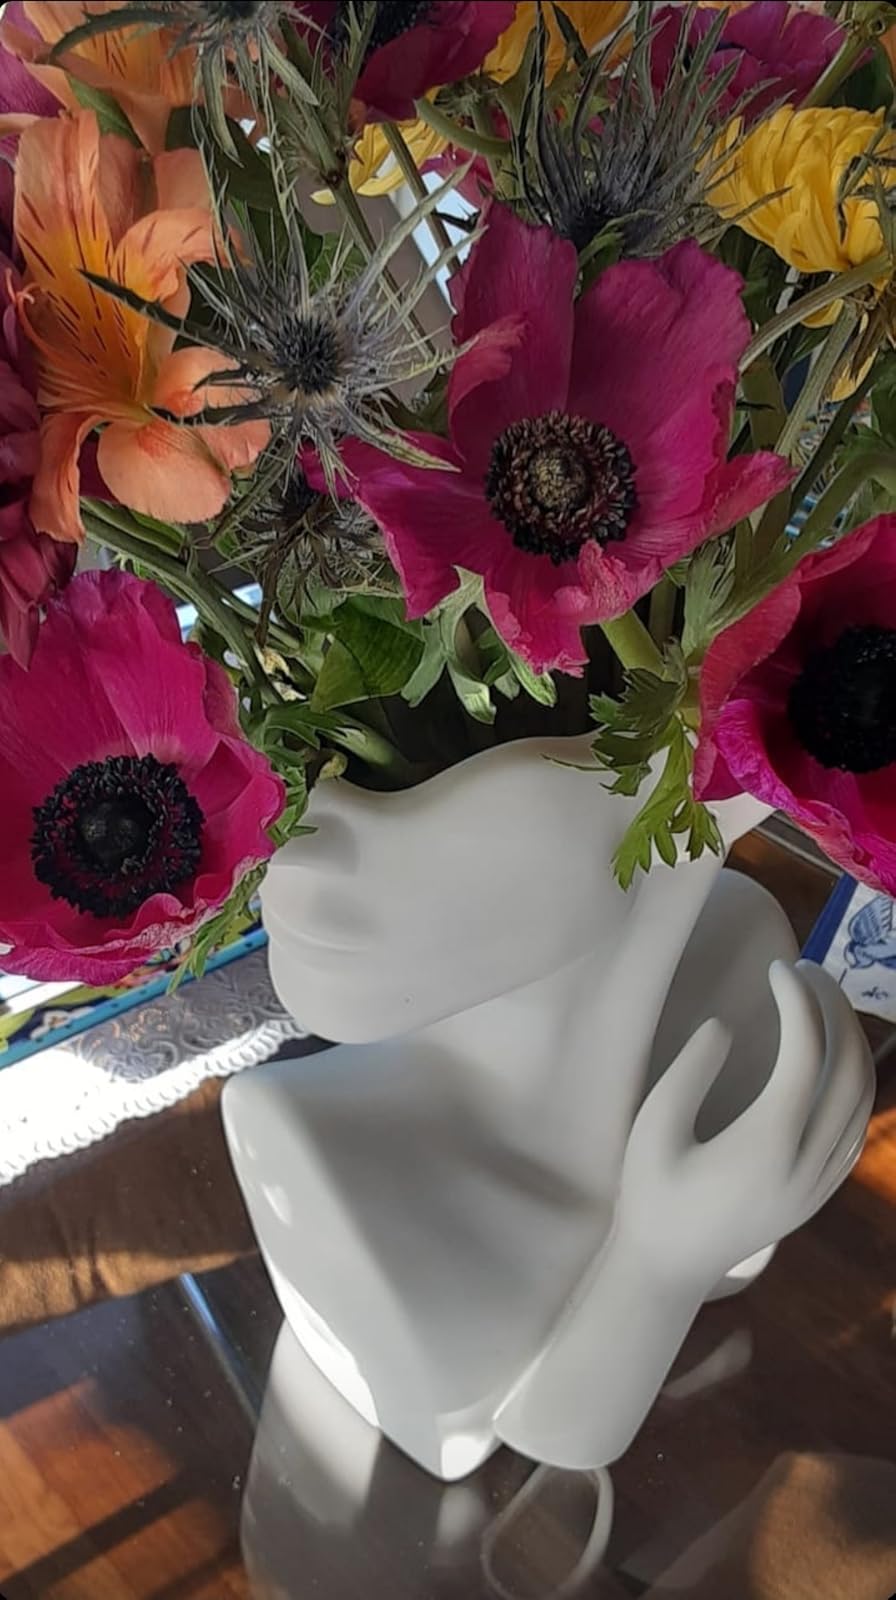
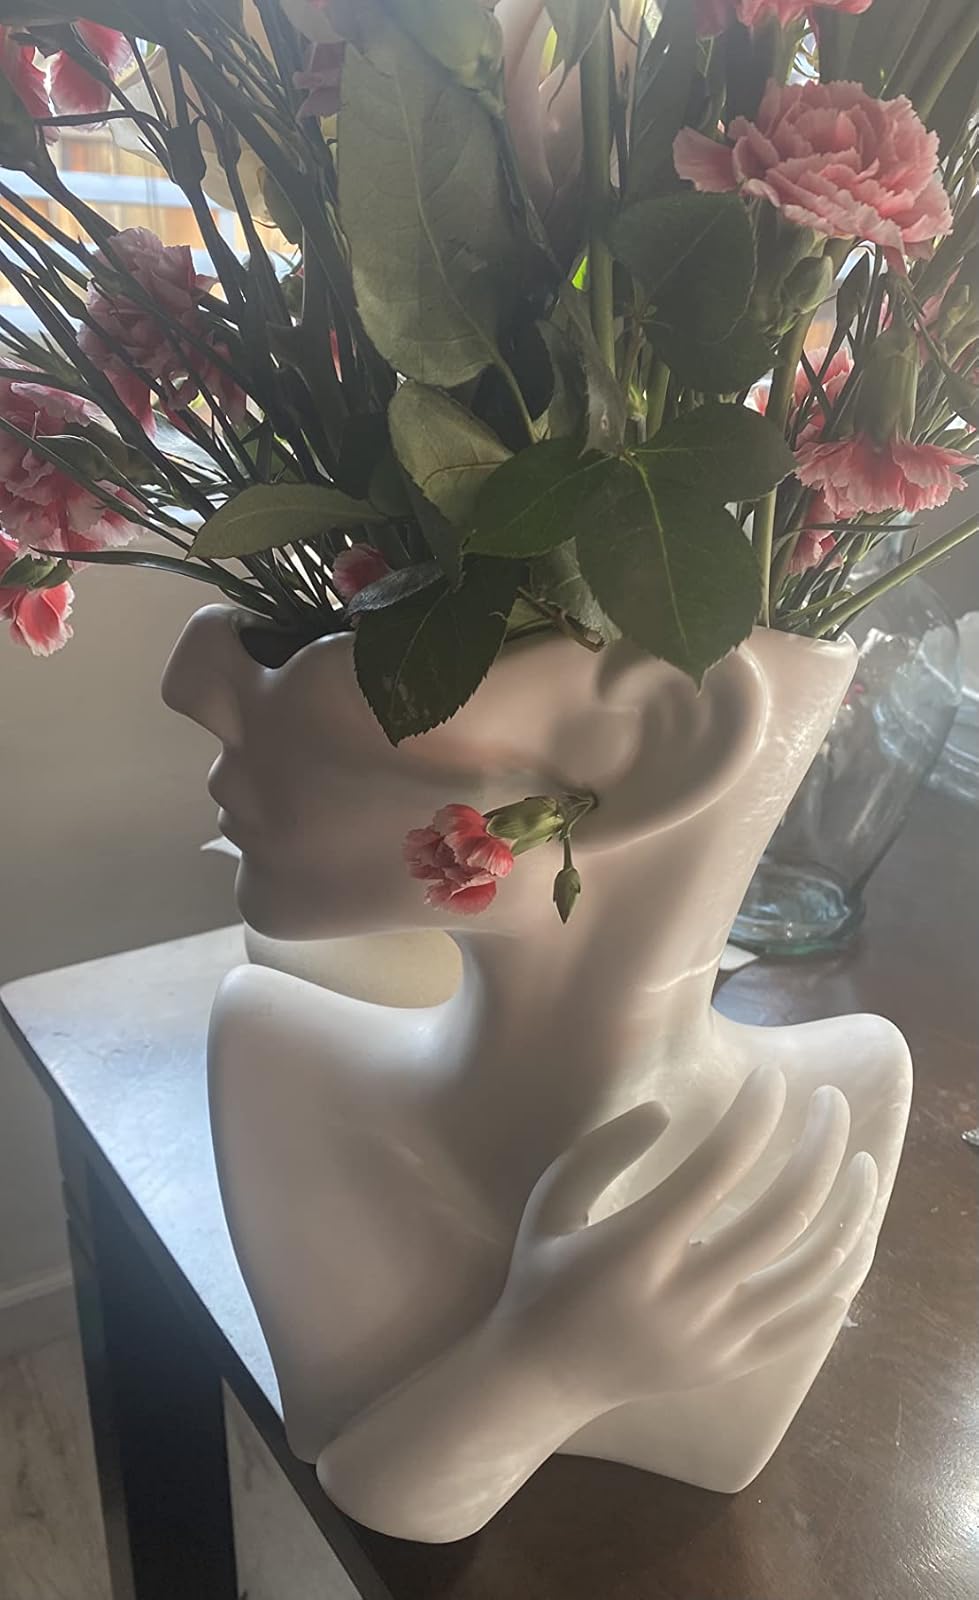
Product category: vase
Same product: yes